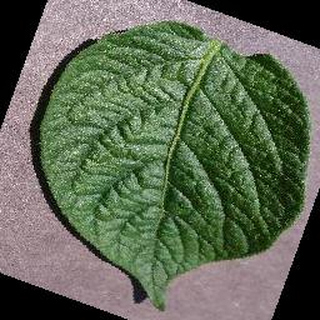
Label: healthy_potato